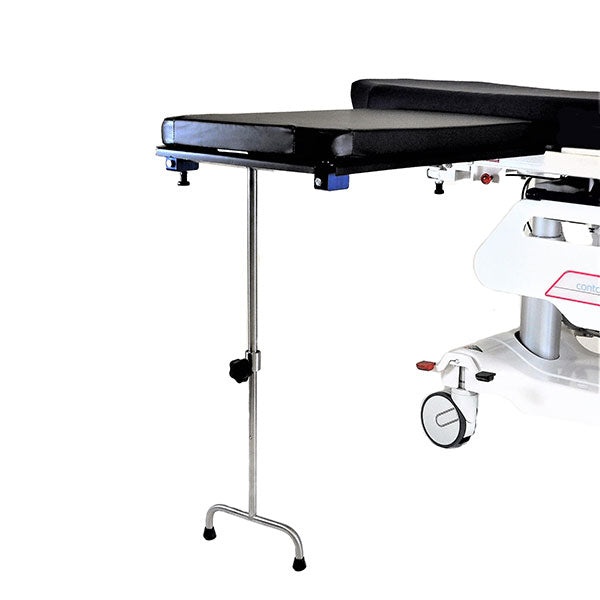
Midcentral Medical MCM-342/343 Carbon Fiber Under Pad Mount Arm and Hand Surgery Table
Midcentral Medical MCM-342/343 Carbon Fiber Under Pad Mount Arm and Hand Surgery Table • Model: MCM-342/343 • 18" wide x 32" long rectangle shape • Made out of ultra thin, durable carbon fiber • Thin material slides easily under pad • lightweight- ONLY 9 lbs !! • 2" pad included, other thicknesses available for special applications • Excellent C-arm image • Greatly facilitates surgery on a stretcher or stretcher chair that does not have a surgery rail. • Midcentral Medical The MCM‑342/343 Carbon Fiber Under-Pad Mount Arm and Hand Surgery Table is a thoughtfully designed accessory that extends the functionality of surgical setups without needing table modifications. Measuring a generous 18″ by 32″, its rectangular carbon fiber surface slides discreetly beneath the patient pad, laying virtually flat to offer unobtrusive support. Remarkably lightweight at just 9 pounds, yet strong and impervious to imaging, it provides a stable platform without compromising on visibility during intraoperative imaging procedures. Included with a 2‑inch pad, this unit balances comfort with function, and options for thicker pads are available to suit specific procedural needs. This specialized table accommodates diverse clinical environments—especially those that lack dedicated armboard rails—by simply leveraging the patient’s body weight for support. The MCM‑342 version uses a single-leg stand, while the MCM‑343 variant employs a double-leg base for enhanced stability. The thinness and radiolucent carbon fiber core ensure that C-arm and fluoroscopic imaging remain clear and unobstructed, a critical feature in modern operating rooms. Manufactured in the U.S., the MCM‑342/343 reflects MidCentral Medical’s commitment to quality, innovation, and practical design. It integrates effortlessly into surgical workflows, promoting both ergonomic efficiency and adaptability—whether used on stretchers, OR tables, or in remote procedure units. With its robust carbon fiber construction, optional pad variations, and dual support options, this accessory enhances both patient care and surgical versatility.
Brand: Midcentral Medical
Category: Business & Industrial > Medical > Medical Furniture > Surgical Tables > General Surgery Surgical Tables